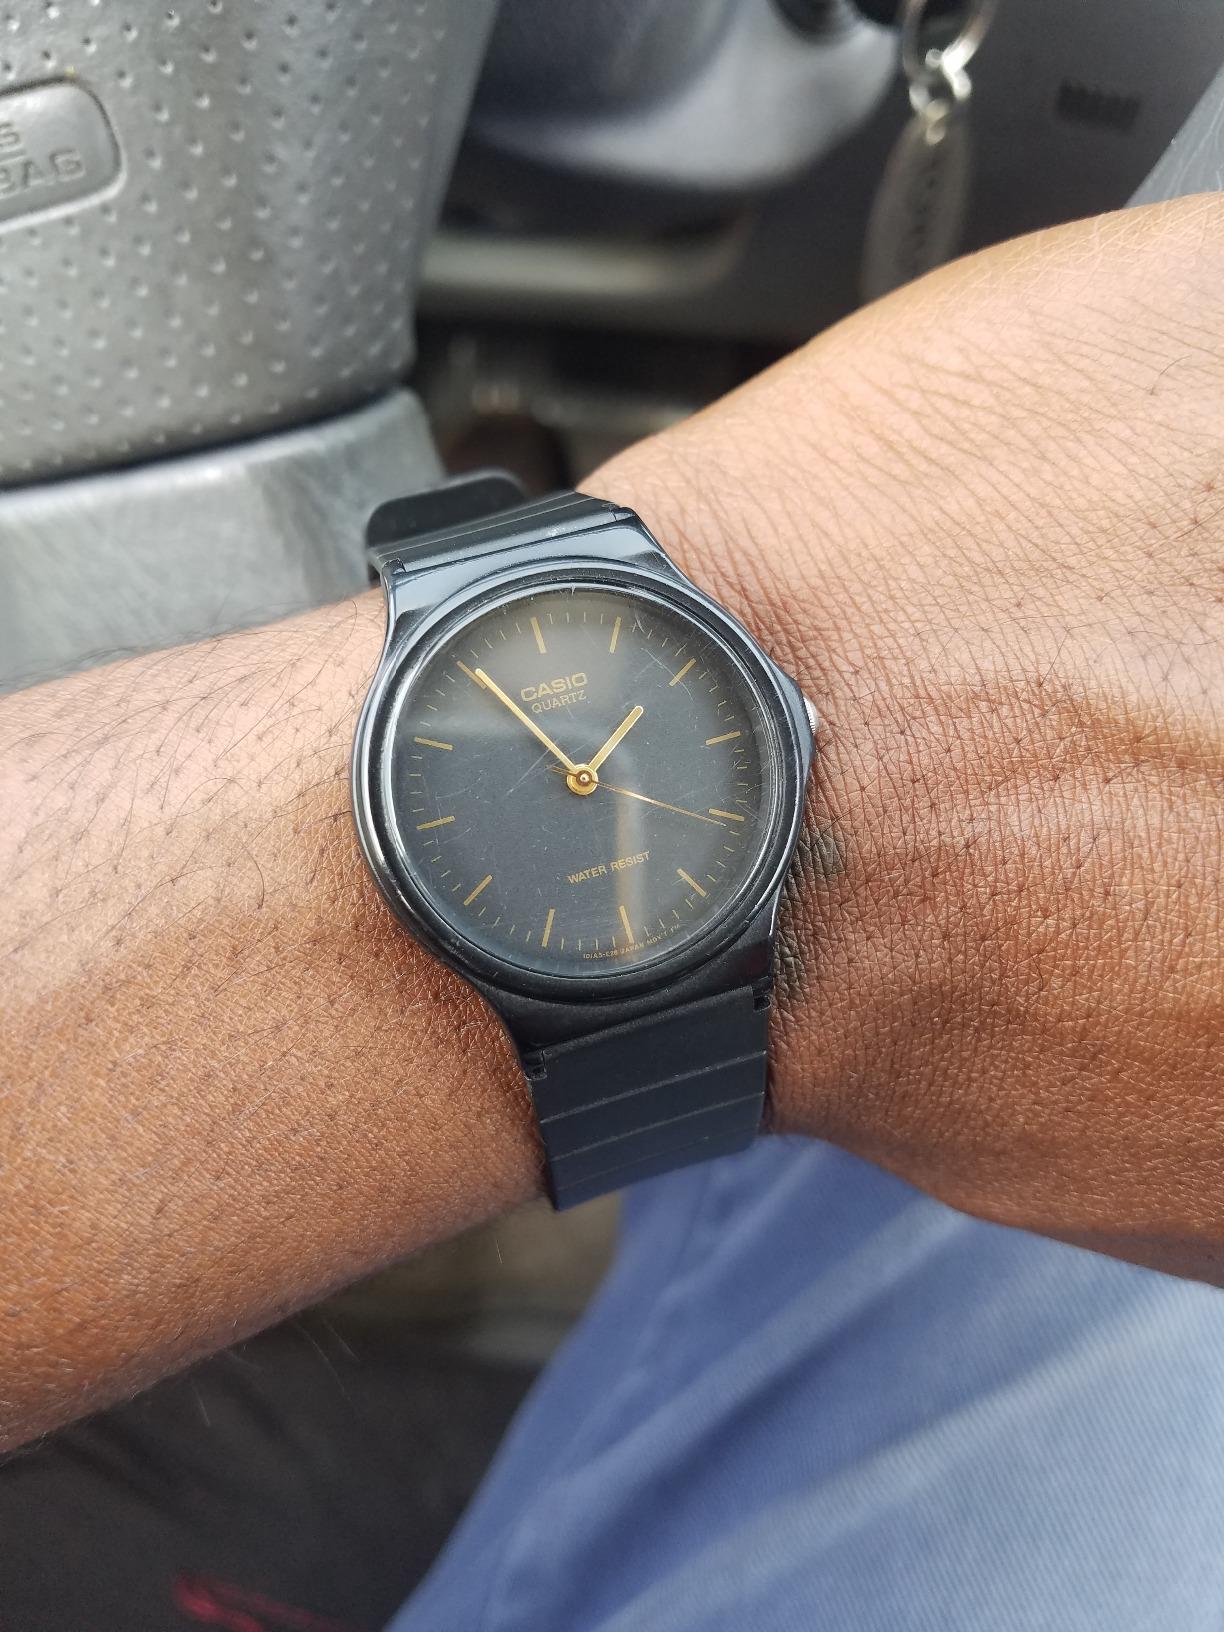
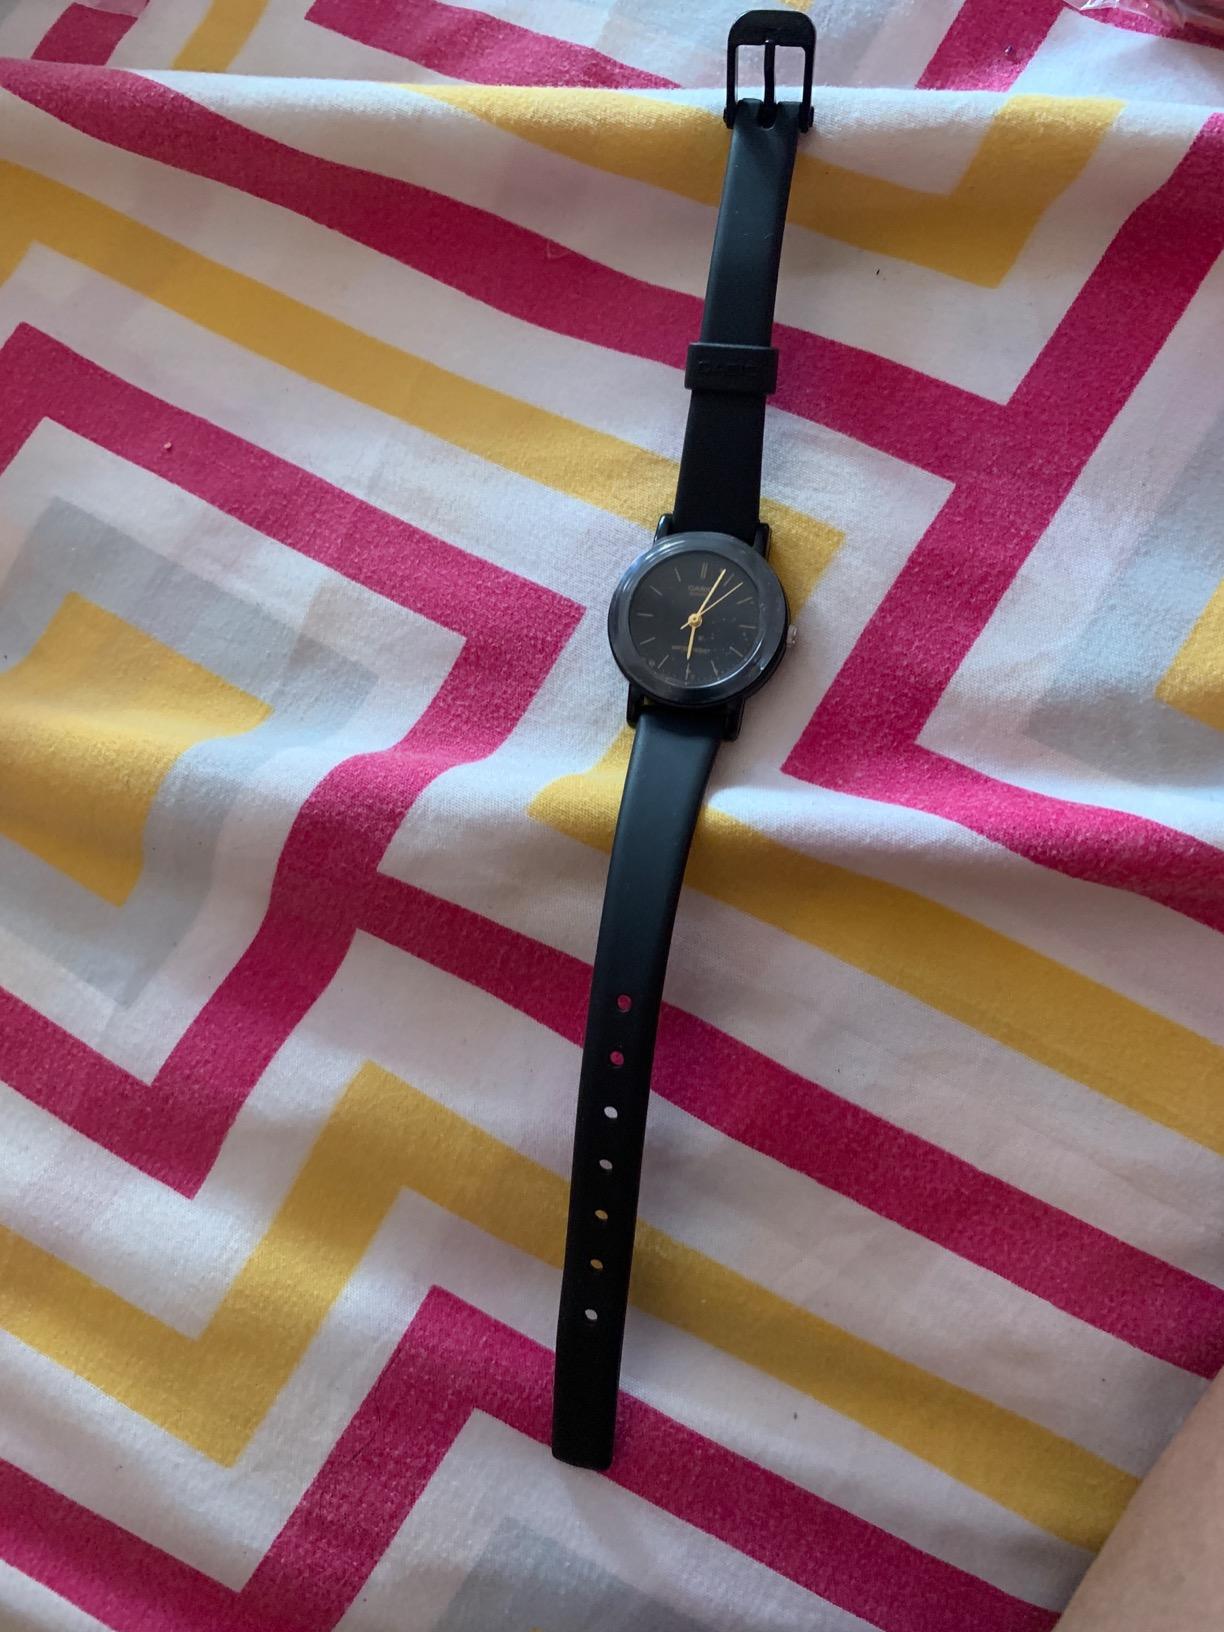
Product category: accessories_watch
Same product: no